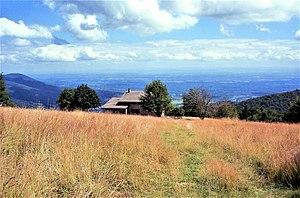
Vue sur la chaume du Querty. Auxelles-Haut. Territoire de belfort
La Chaume du Querty ou des Carrons est une clairière anthropique, au sud du massif des Vosges, dans le Territoire de Belfort, et la commune d'Auxelles-Haut. Elle se trouve sur les contreforts méridionaux du massif du Ballon d'Alsace, entre 970 et 1050 mètres d'altitude, sur le versant sud du sommet de la Planche des Belles Filles.